Sentinel Waggon Works

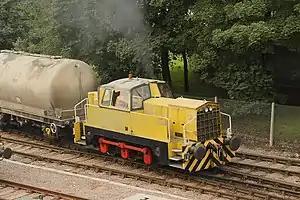
An 0-6-0 outside crank Sentinel "Derwent" at Lafarge Hope Cement Works in 2008.

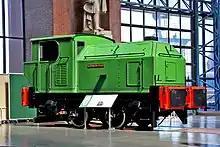
Sentinel chain-drive shunter of 1957

Despite the various interesting developments, Rolls-Royce did not consider railway locomotives to be part of their core business. They had agreed to complete all steam locos on order, and four steam receiver locos ordered by Dorman Long in 1956, but only after much consideration did Rolls-Royce finally agree at the end of 1957 to design and build a diesel locomotive of similar weight and power to the steam loco that had sold so well. Thomas Hill's would assist in the design and development of these diesel machines and would be the sole distributor.